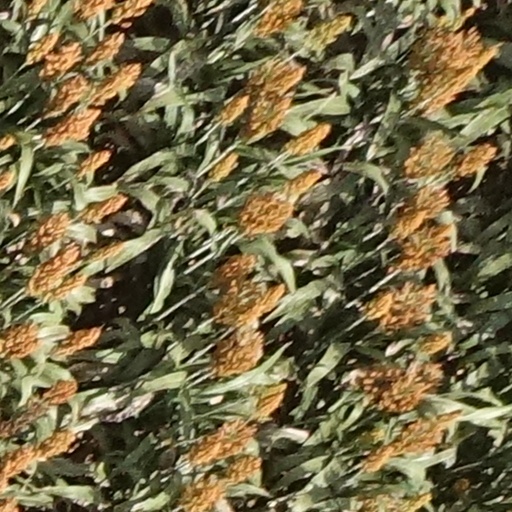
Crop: sorghum